Teal independents

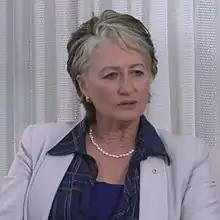
Kerryn Phelps

Prior to the 2018 Wentworth by-election, Kerryn Phelps, a councillor of the City of Sydney, had been considering a run at the lord mayorality of Sydney, including discussing campaign design and management, when she decided to run for Wentworth. Phelps ran a grassroots campaign similar to McGowan's. Phelps won the seat of Wentworth on a 19% swing towards her, succeeding former prime minister Malcolm Turnbull and forcing Turnbull's successor as prime minister, Scott Morrison, into a minority government. The result was attributed to the dumping of Turnbull, a popular local member and moderate, by the party's conservative wing, as prime minister in favour of Morrison. Climate change was also cited as a key factor in Phelps's win, which conservatives in the Liberal Party had pushed to weaken emission reduction laws. Similar to McGowan, Phelps benefitted from large numbers of campaign volunteers. The result forced the Morrison government into a minority government, requiring the support of a member of the crossbench to pass legislation in the House of Representatives. At the 2019 election, seven months later, Phelps lost the seat to the Liberals' Dave Sharma, who had narrowly lost to Phelps at the 2018 by-election. Simon Holmes à Court, founder of fundraising group Climate 200, expressed anger that he did not invest in Phelps' campaign sufficiently, stating that Climate 200 was "kicking ourselves afterwards that we had under-invested in Kerryn's campaign," and that he believed that a few thousand dollars in additional funding would have resulted in Phelps retaining the seat.